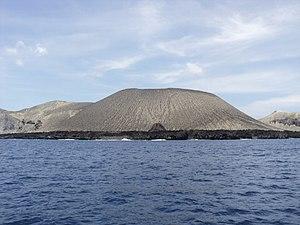
Les îles Revillagigedo, en espagnol Islas Revillagigedo ou Archipiélago de Revillagigedo, sont un archipel volcanique du Mexique situé dans l'Est de l'océan Pacifique nord, au large de la péninsule de Basse-Californie. Remarquables pour leurs écosystèmes, elles forment un parc national et sont inscrites au patrimoine mondial.
Les îles Revillagigedo, en espagnol Islas Revillagigedo ou Archipiélago de Revillagigedo, sont un archipel volcanique du Mexique situé dans l'Est de l'océan Pacifique nord, au large de la péninsule de Basse-Californie. Remarquables pour leurs écosystèmes, elles forment un parc national et sont inscrites au patrimoine mondial.